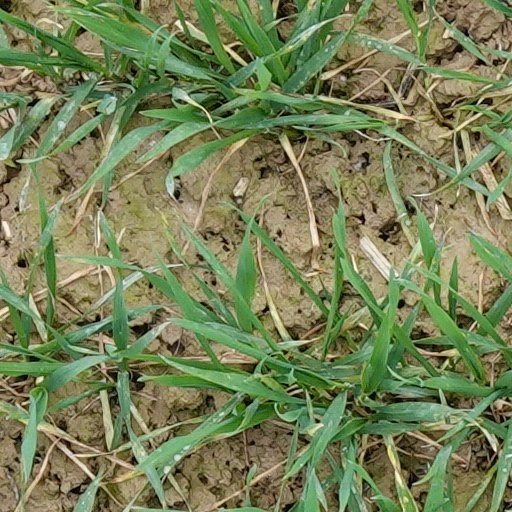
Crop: wheat